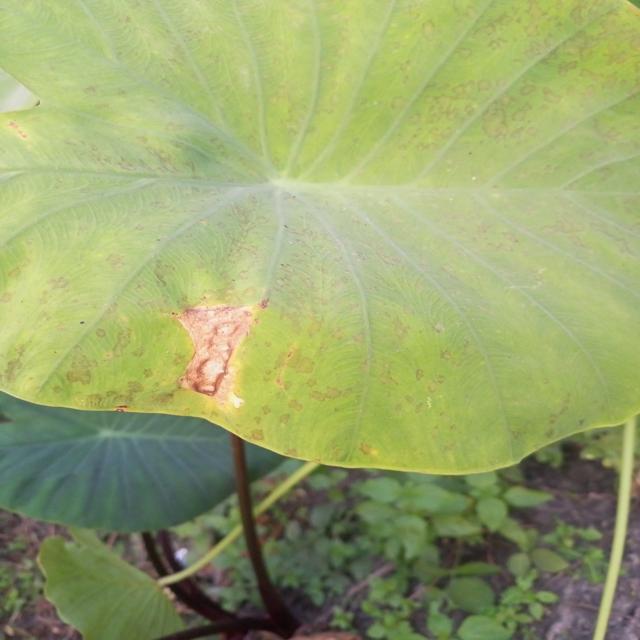
Label: Early_Blight